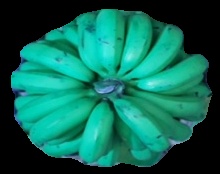
Variety: pachbale
Grade: grade2